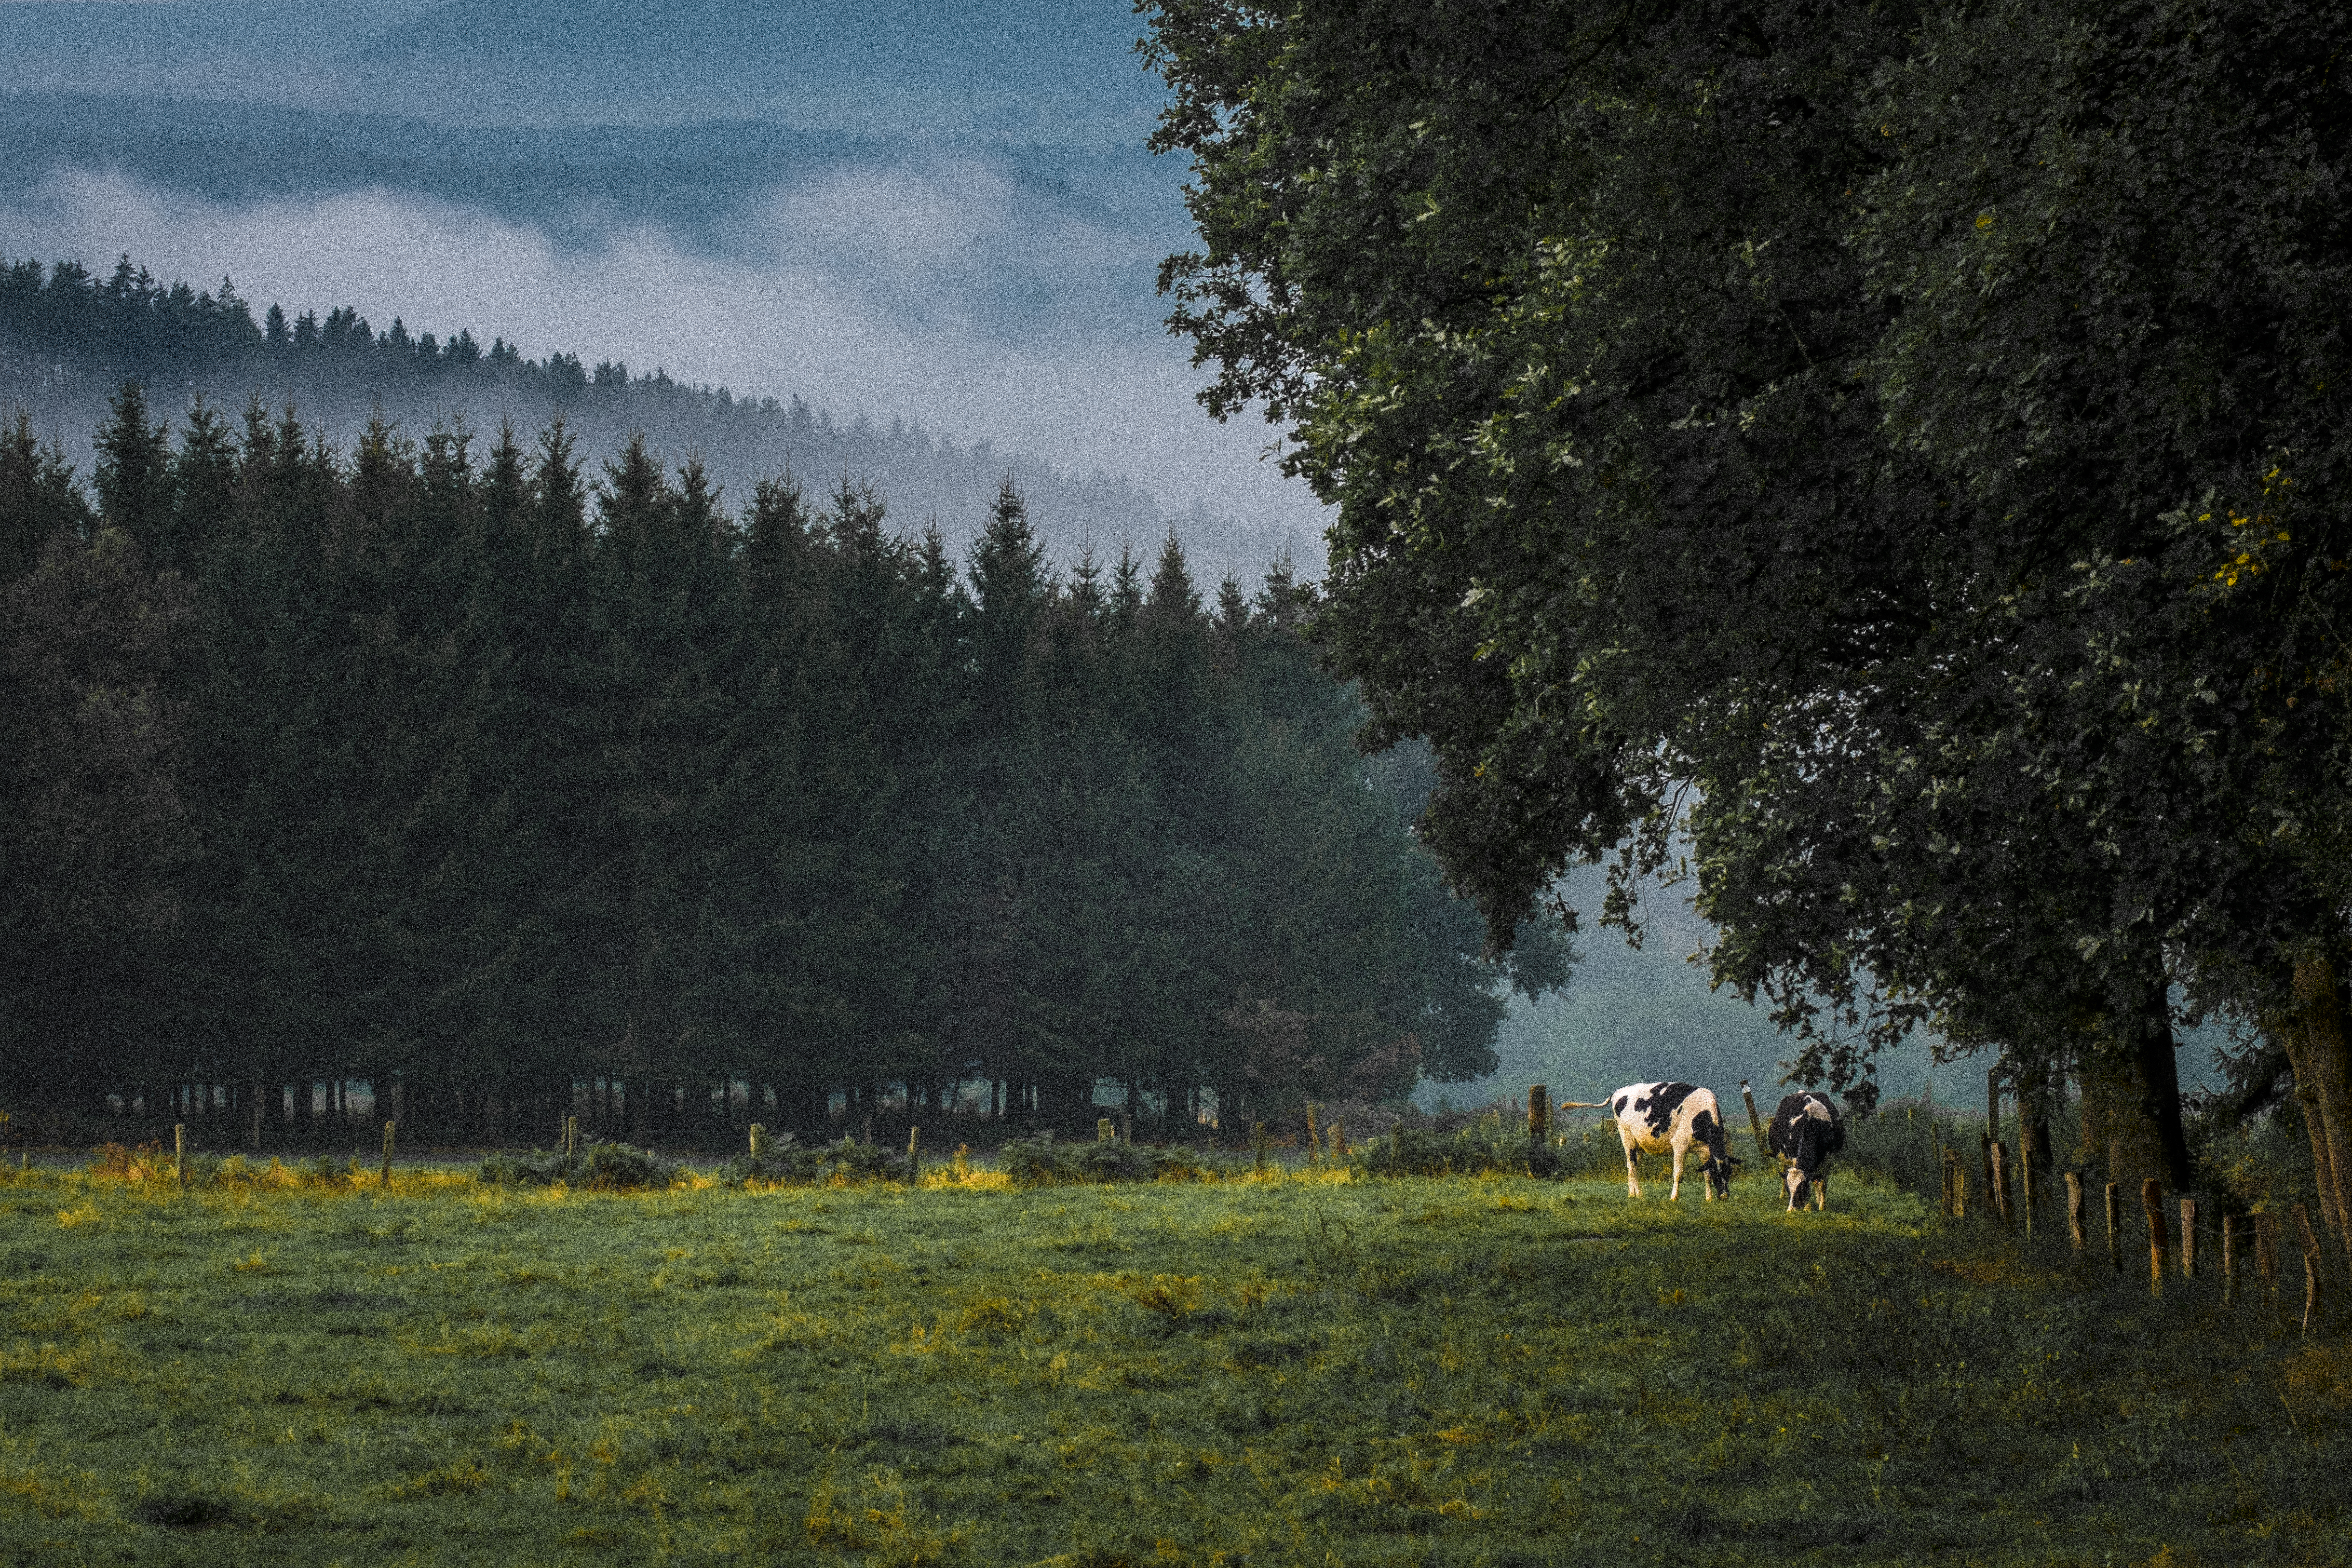
landscape, tree, nature, forest, wilderness, mountain, mist, meadow, prairie, morning, hill, wildlife, pasture, autumn, cows, grassland, wetland, woodland, habitat, ardennes, ecosystem, willyverhulst, rural area, natural environment, atmospheric phenomenon